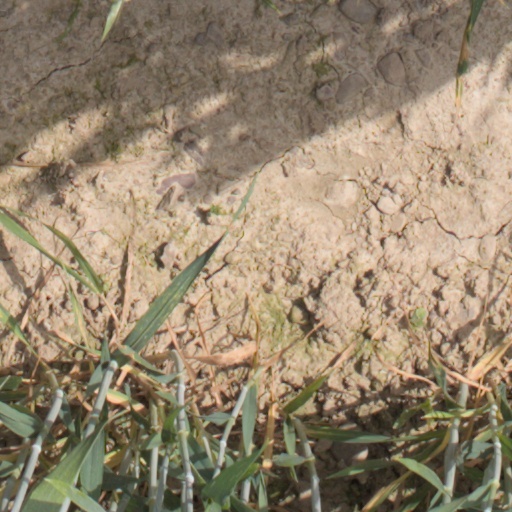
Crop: wheat